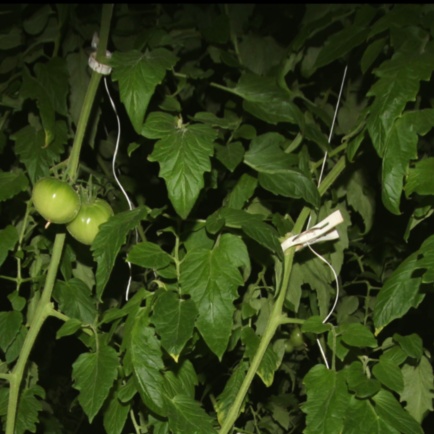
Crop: tomato